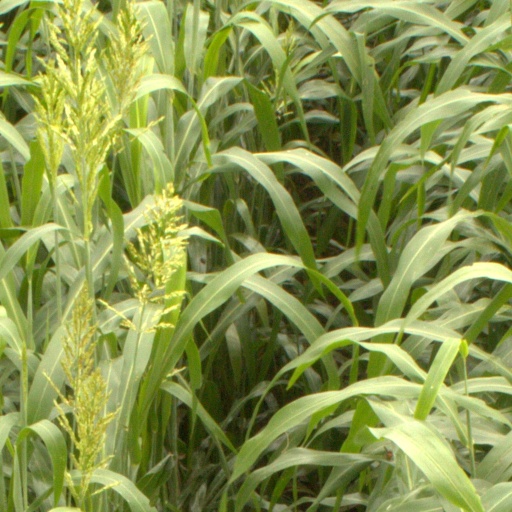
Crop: sorghum